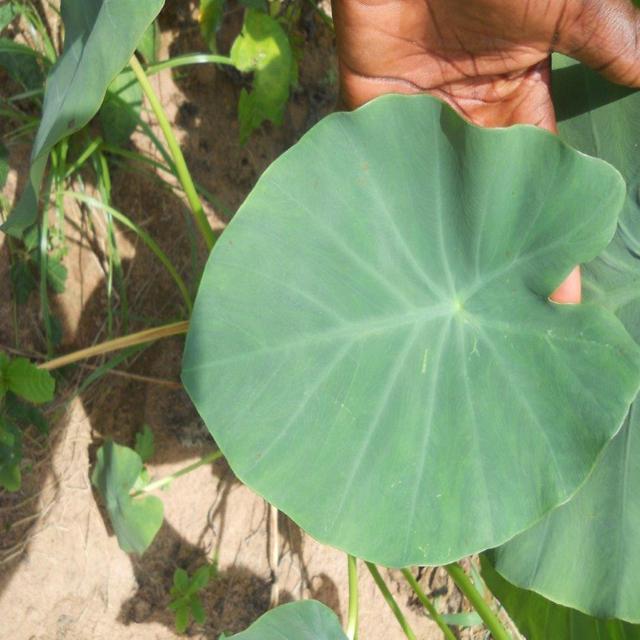
Label: Healthy